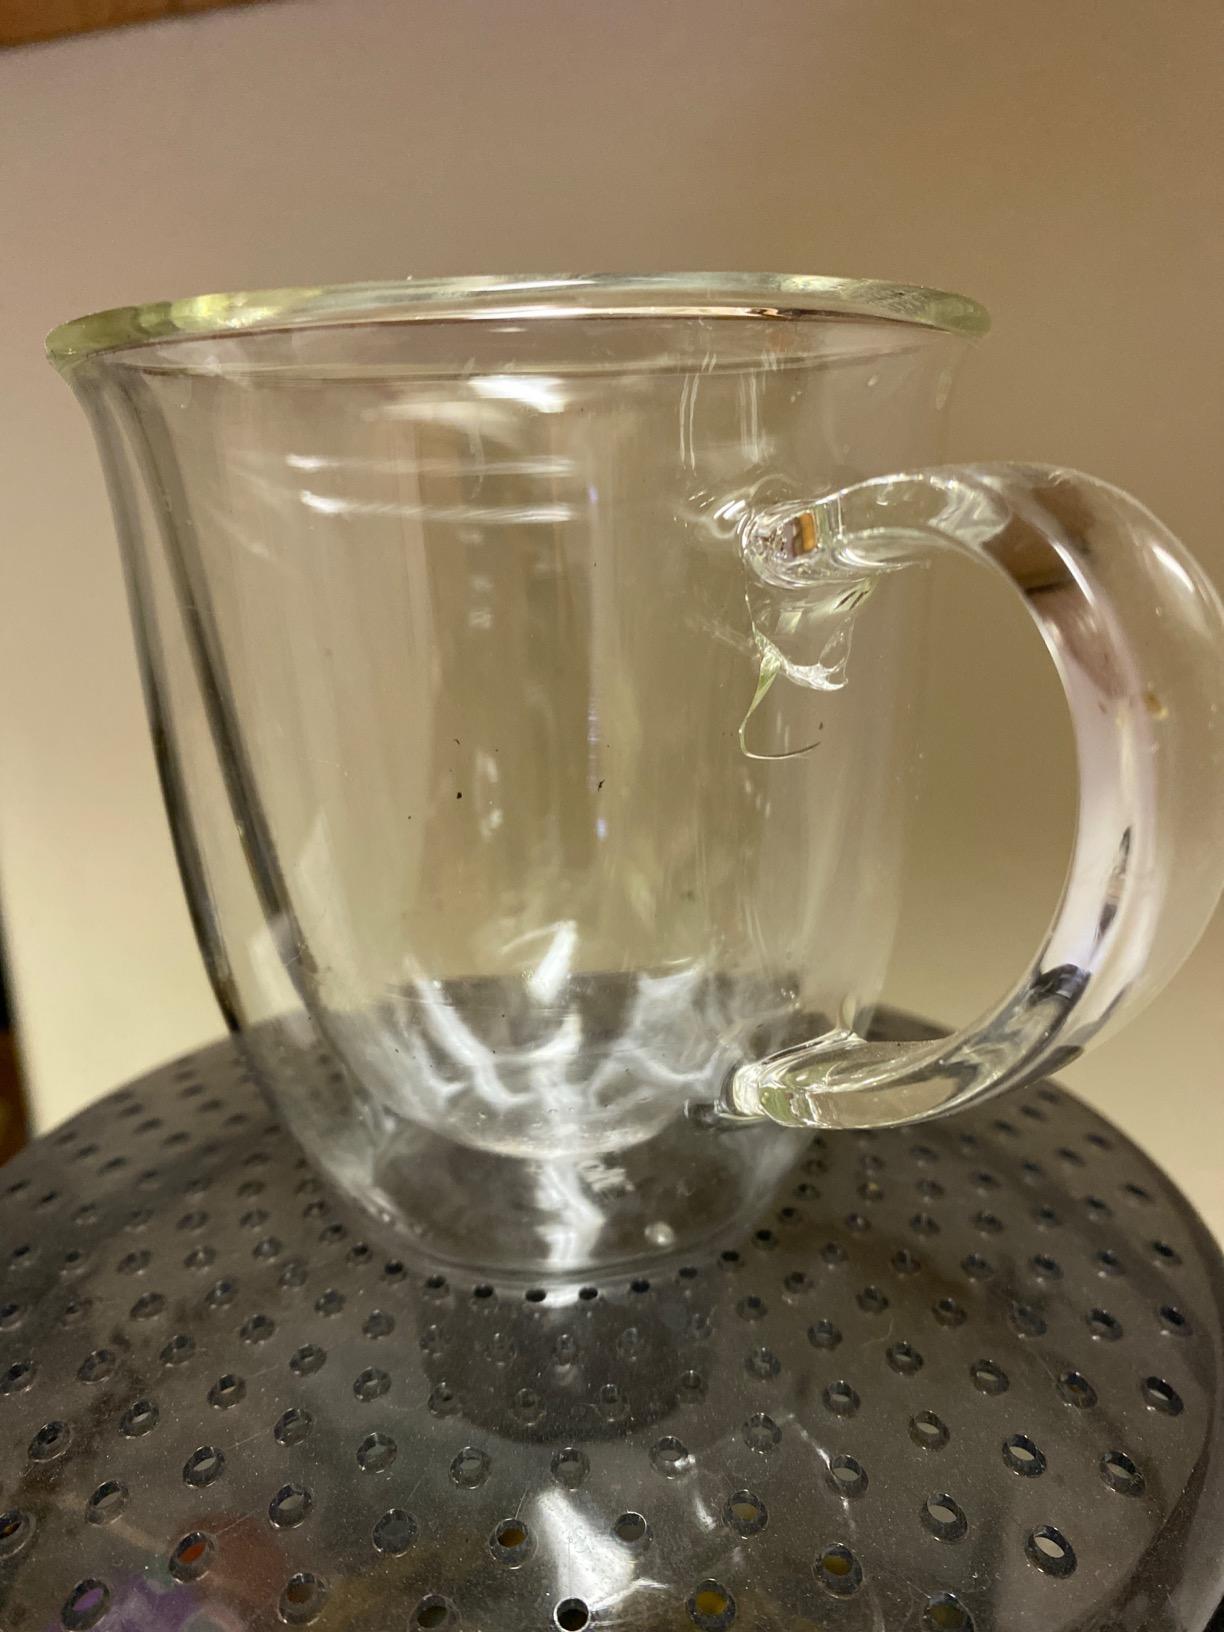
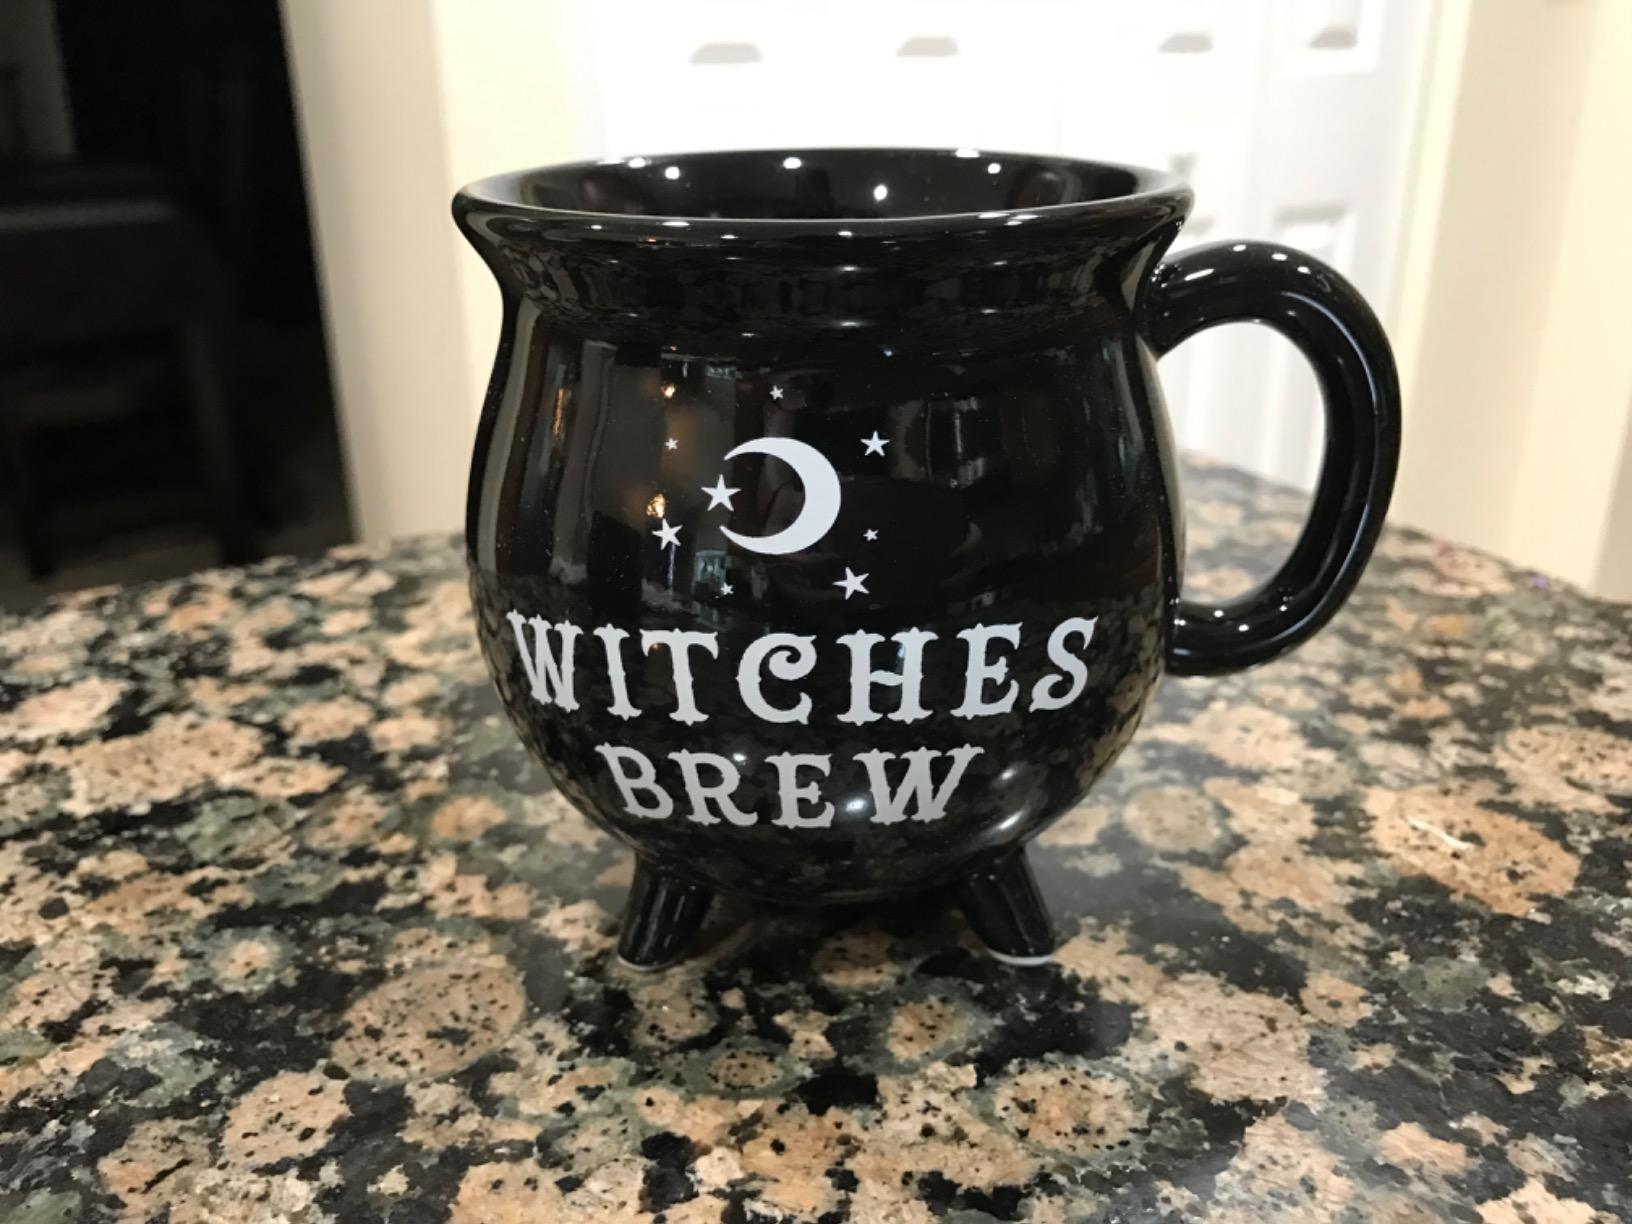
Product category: items_mug
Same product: no